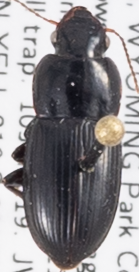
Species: Harpalus nigritarsis
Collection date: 2019-07-10
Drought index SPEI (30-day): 0.47
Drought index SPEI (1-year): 0.2
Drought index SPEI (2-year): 1.28